Heirloom Seal of the Realm

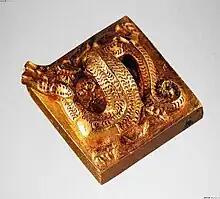
A Chinese dragon knob, on the Seal of Emperor Wen of the Nanyue Kingdom

At the death of the second Emperor of Qin, his successor Ziying proffered the Seal to the new emperor of the Han dynasty, whereafter it was known as the "Han Heirloom Seal of the Realm". At the end of the Western Han dynasty in 9 CE, Wang Mang, the usurper, forced the Han empress dowager to hand over the Seal. The empress dowager, in anger, threw the Seal on the ground, chipping one corner. Later, Wang Mang ordered the corner to be restored with gold.